History of Texas

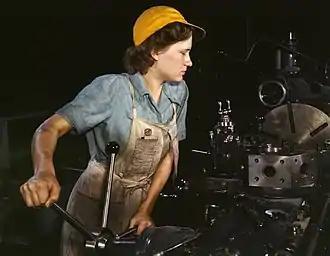
A factory worker in Fort Worth, Texas, 1942

Texas reached 4 million population in 1910, making it the fifth largest state, and continued to grow. It remained primarily rural, based on cotton farms and ranches, with 30% living in numerous villages and towns and a few cities.